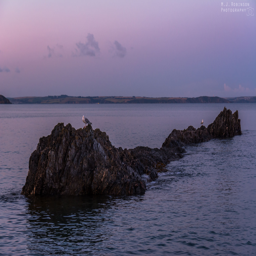
island : outcrop cut off by the high tide , being used as a refuge by the seagulls